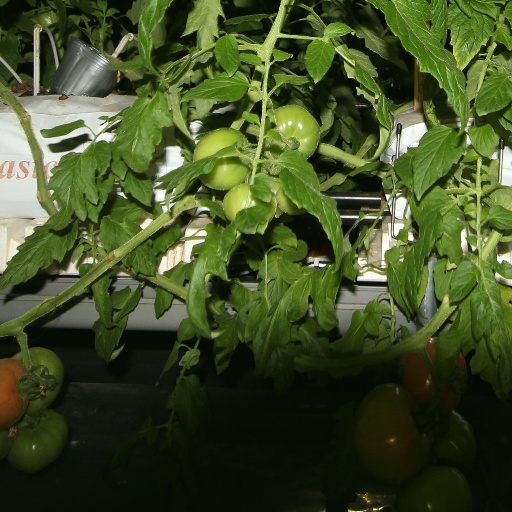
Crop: tomato